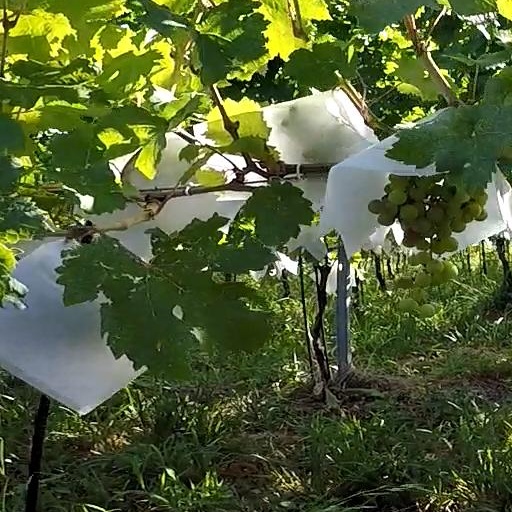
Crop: grape